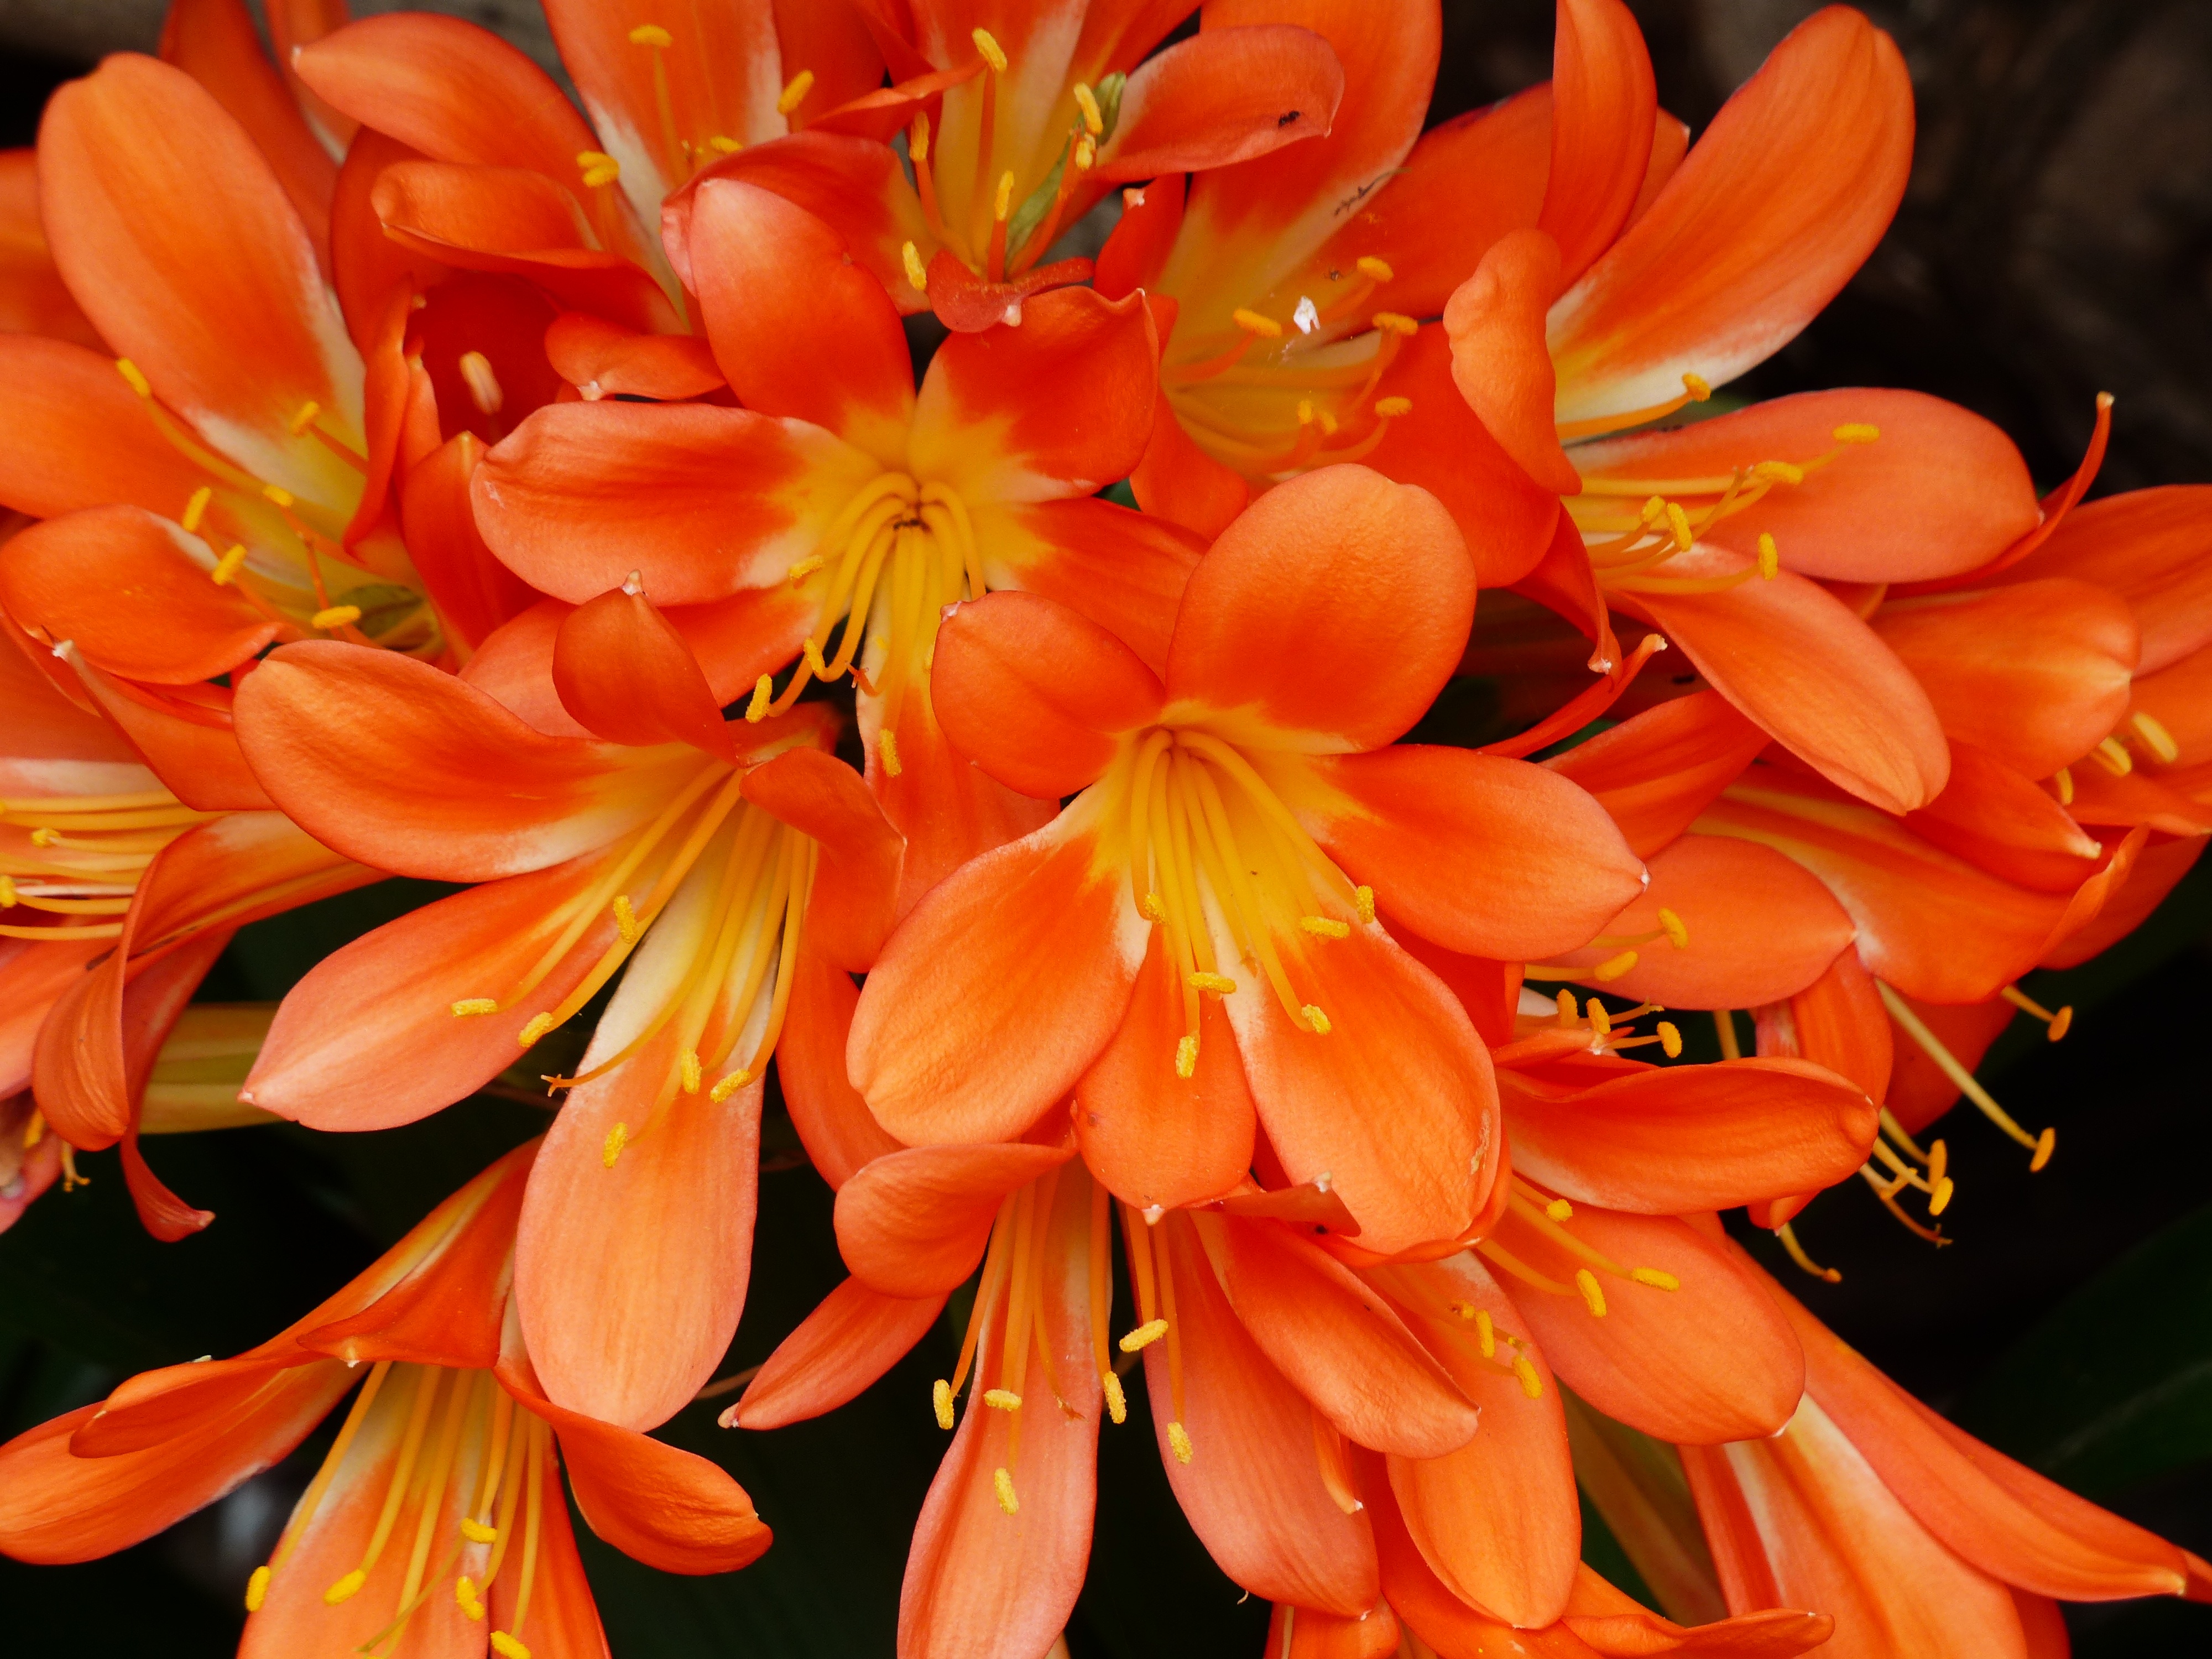
plant, flower, petal, orange, botany, yellow, close, flora, houseplant, flowers, shrub, stamen, detail, macro photography, ornamental plant, inflorescence, flowering plant, clivia, amaryllis plant, amaryllidaceae, flower bracts, klivie, clivia miniata, land plant, doldiger pollen, doldig